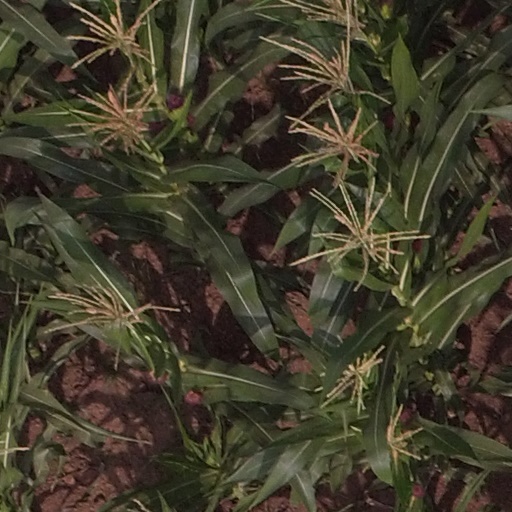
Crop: maize; corn